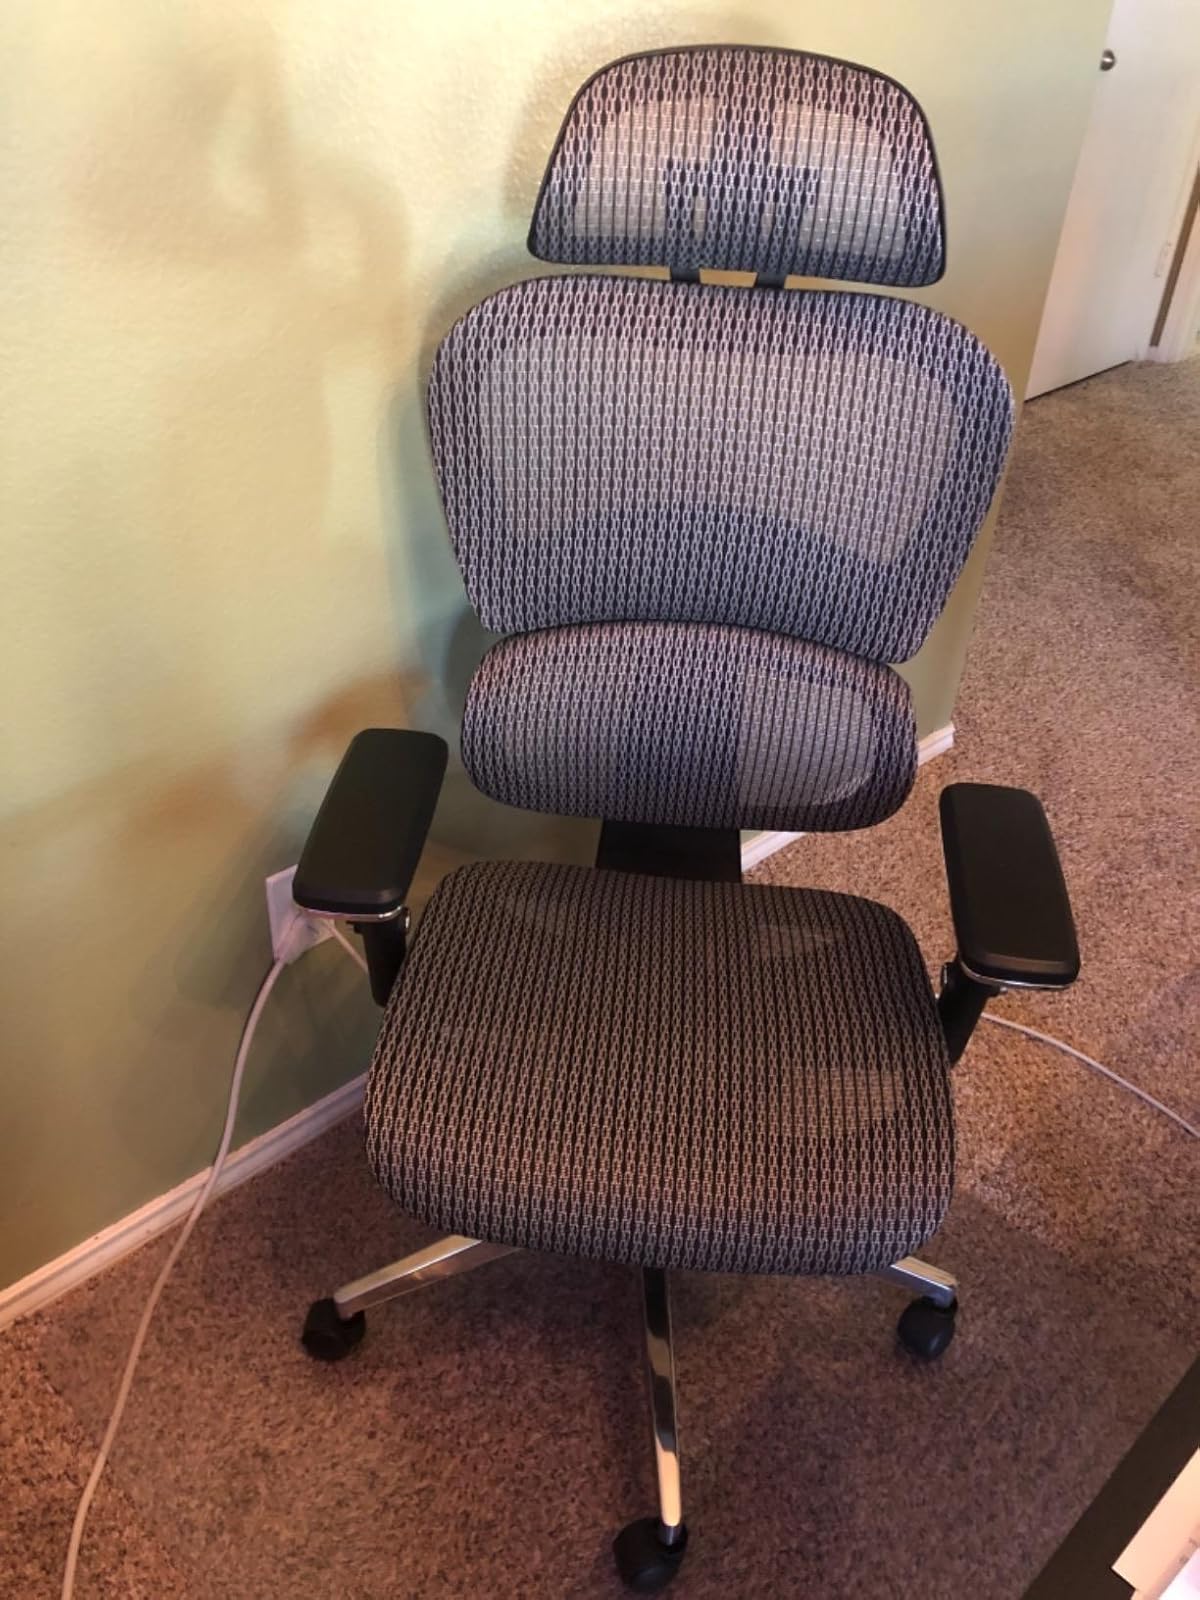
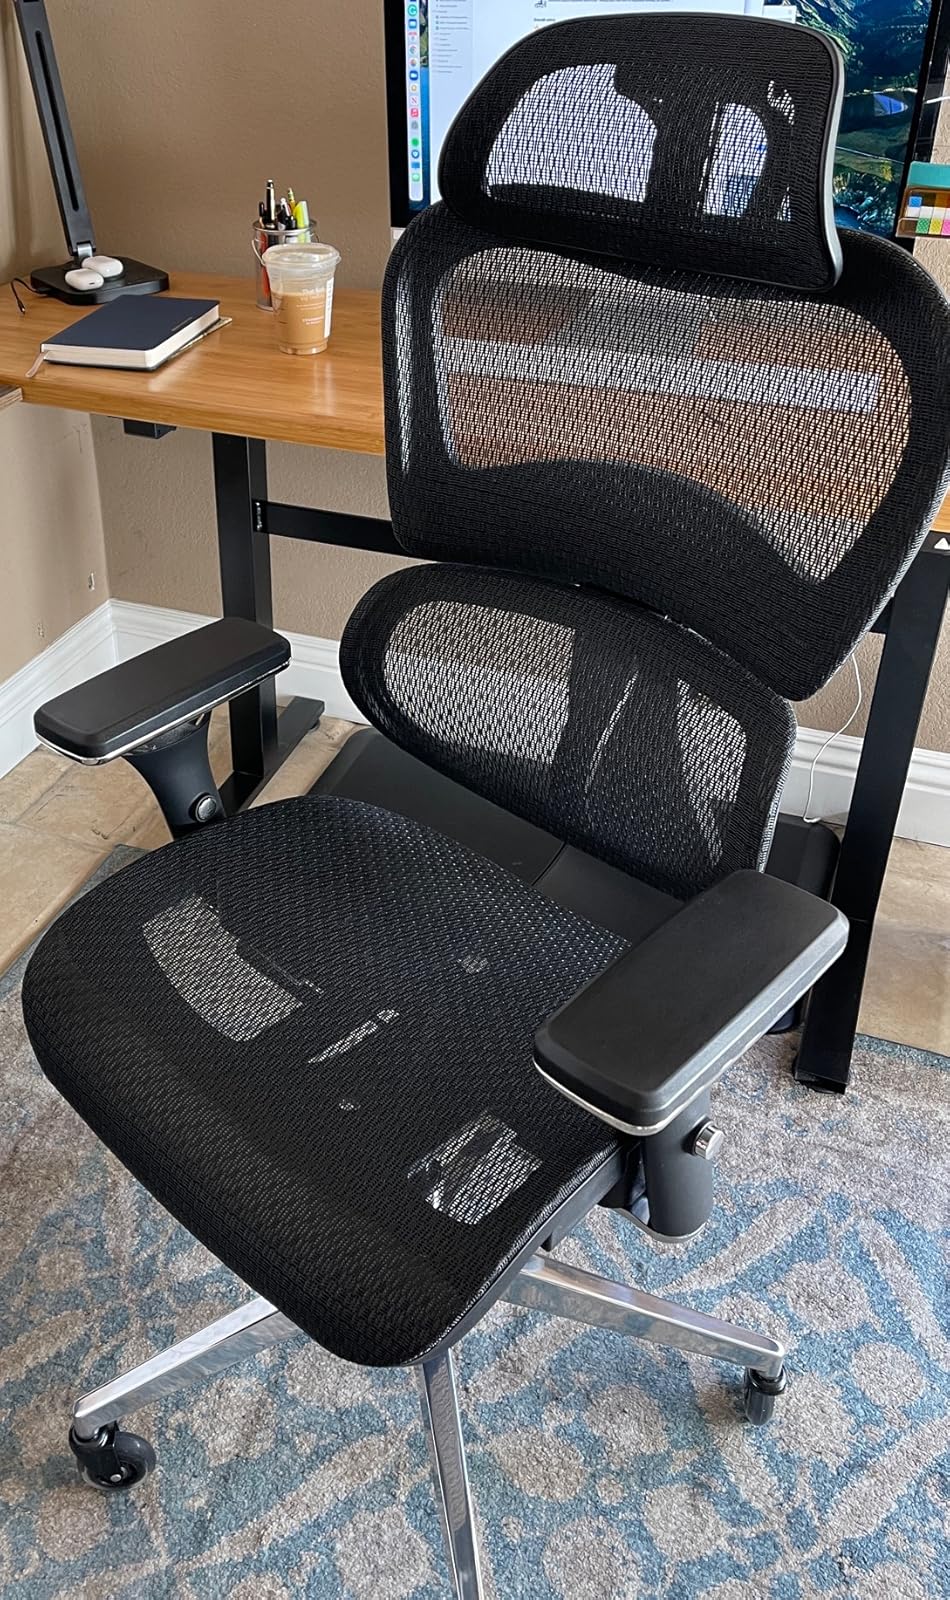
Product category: items_chair
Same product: no